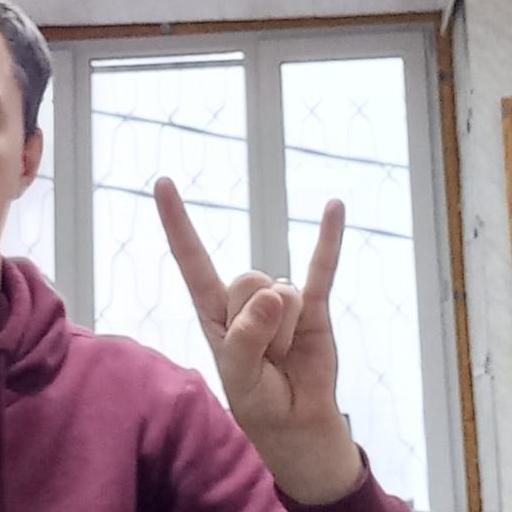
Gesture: rock